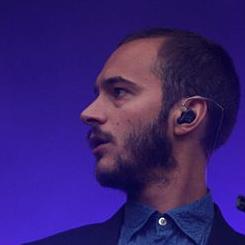
Age: 31